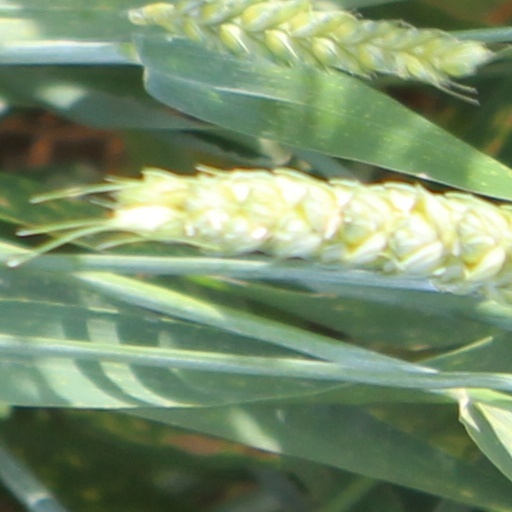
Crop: wheat